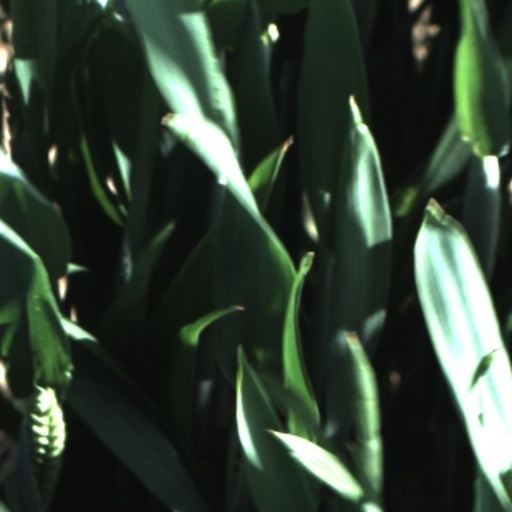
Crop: wheat